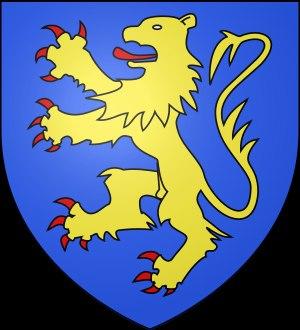
Gaspard de Saulx-Tavannes, dit le maréchal de Tavannes – second des trois fils nés du mariage en 1504 de Jean de Saulx, baron de Sully, seigneur d'Orrain et de Vantoux, Grand gruyer de Bourgogne, avec Marguerite de Tavannes – naît à Dijon en mars 1509. Il meurt le 19 juin 1573 en son château de Sully.